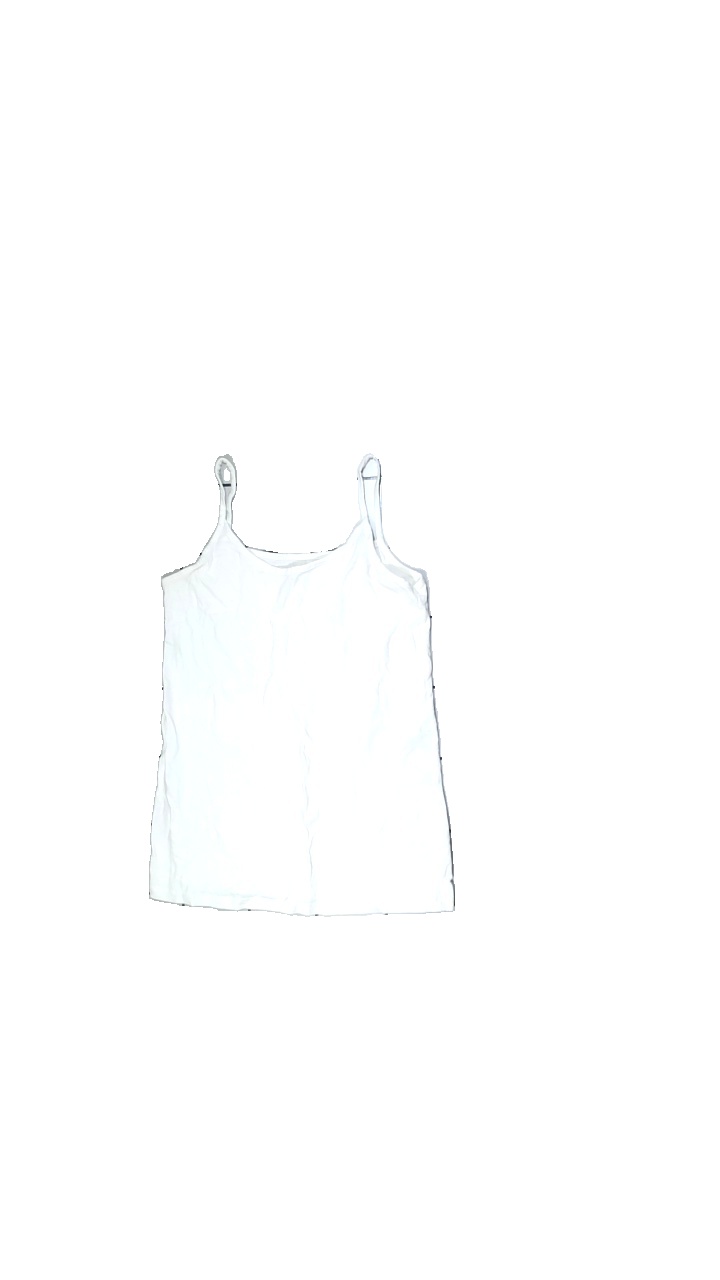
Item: Tank Top (Ladies)
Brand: Heartbeats
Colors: White
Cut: Regular
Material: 100% cotton
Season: All
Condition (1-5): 2
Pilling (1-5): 4
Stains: Minor
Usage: Export
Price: <50